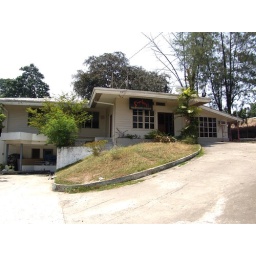
Front view of the building used by Habagat, a maker of bags and knapsacks or backpacks. Located near the east gate.